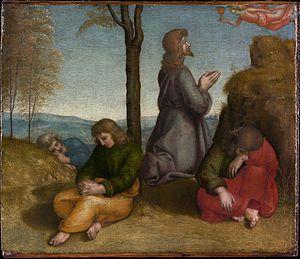
Le Retable Colonna ou encore Vierge à l'Enfant trônant avec saints est une peinture religieuse attribuée à Raphaël dont les principaux éléments sont conservés au Metropolitan Museum of Art.